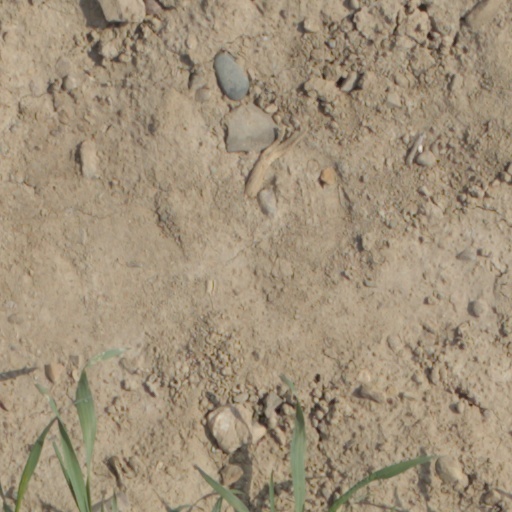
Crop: wheat